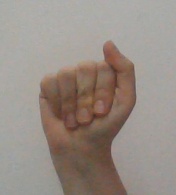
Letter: saad